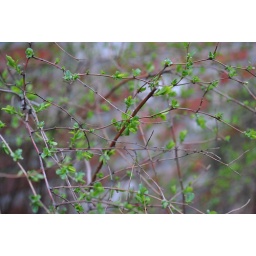
A potted plant against a brick wall in Itaewon. Looks like Spring!